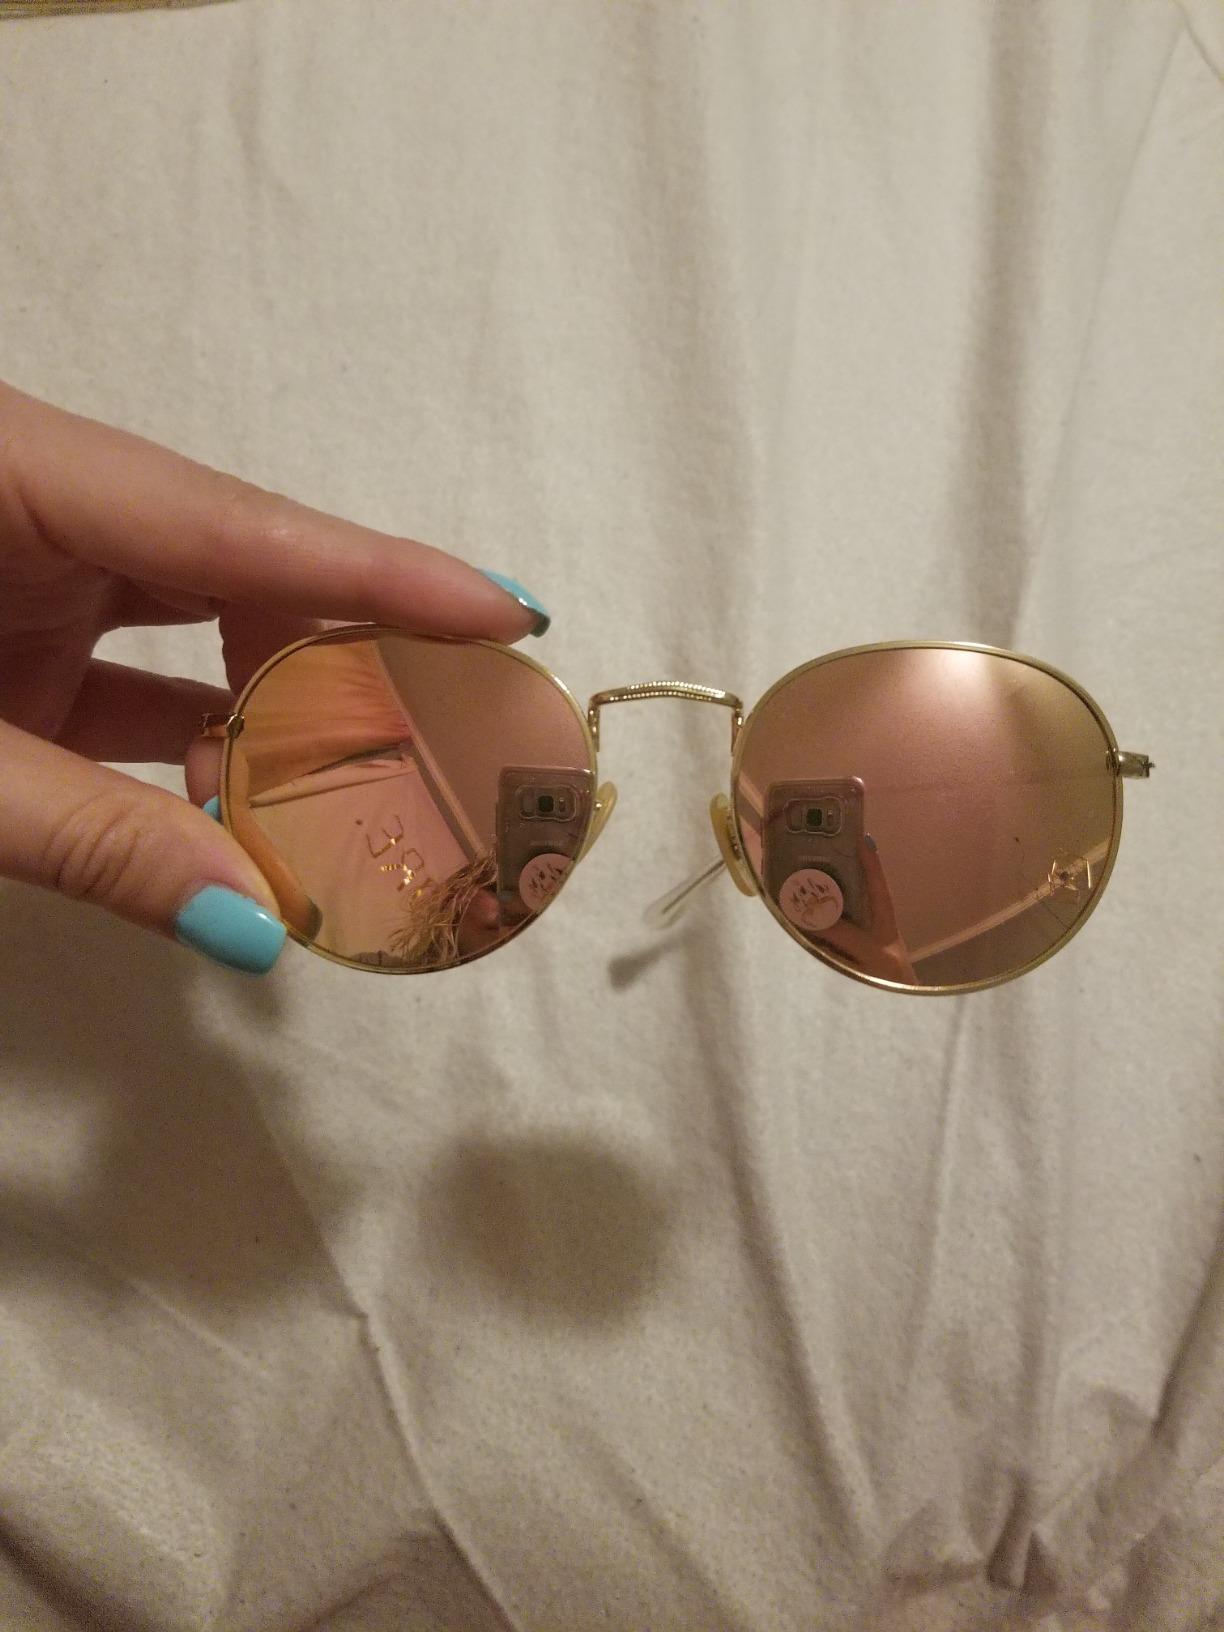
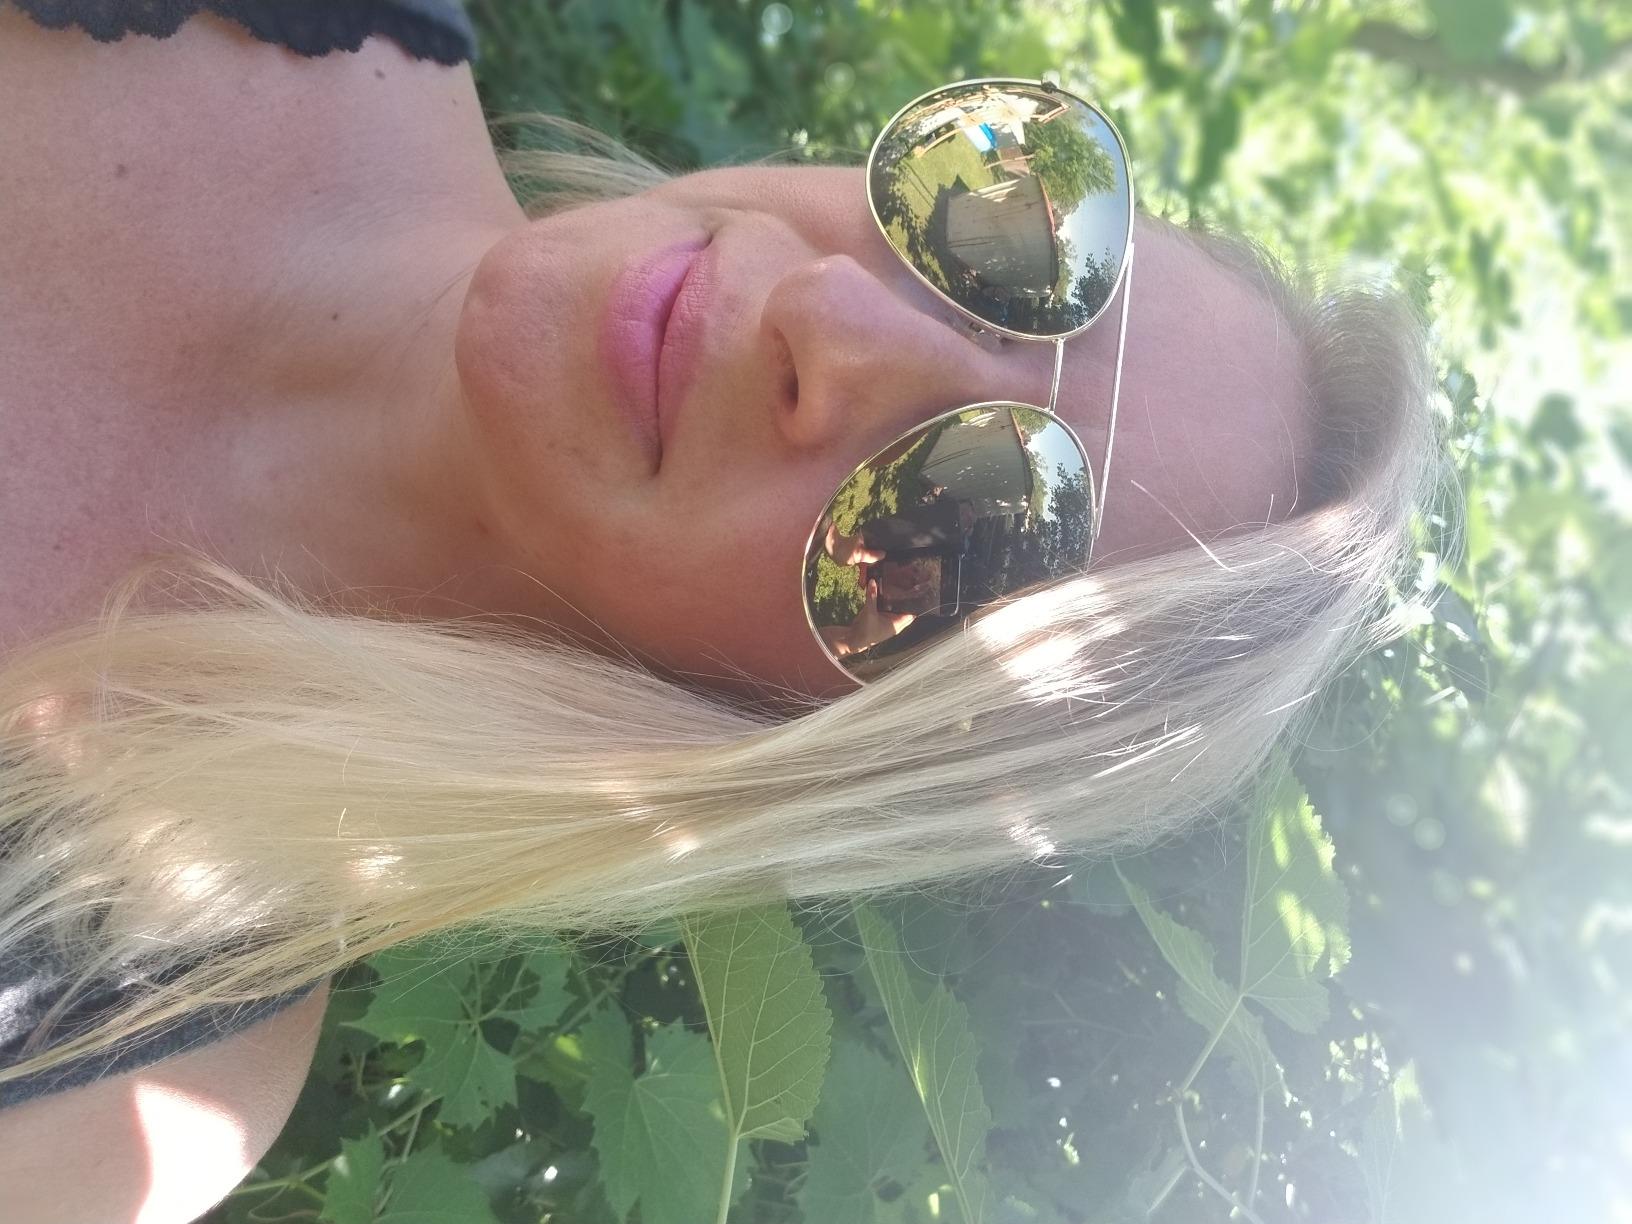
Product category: accessories_sunglasses
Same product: no